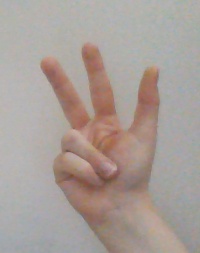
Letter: al